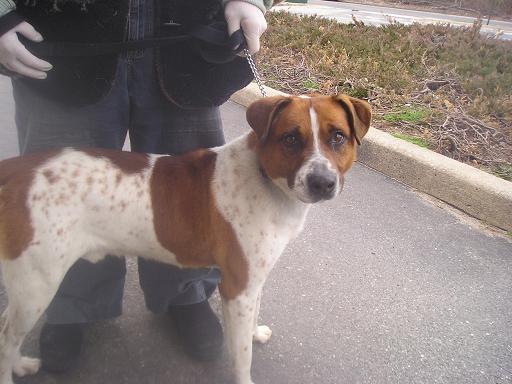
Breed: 223-n000074-English_foxhound